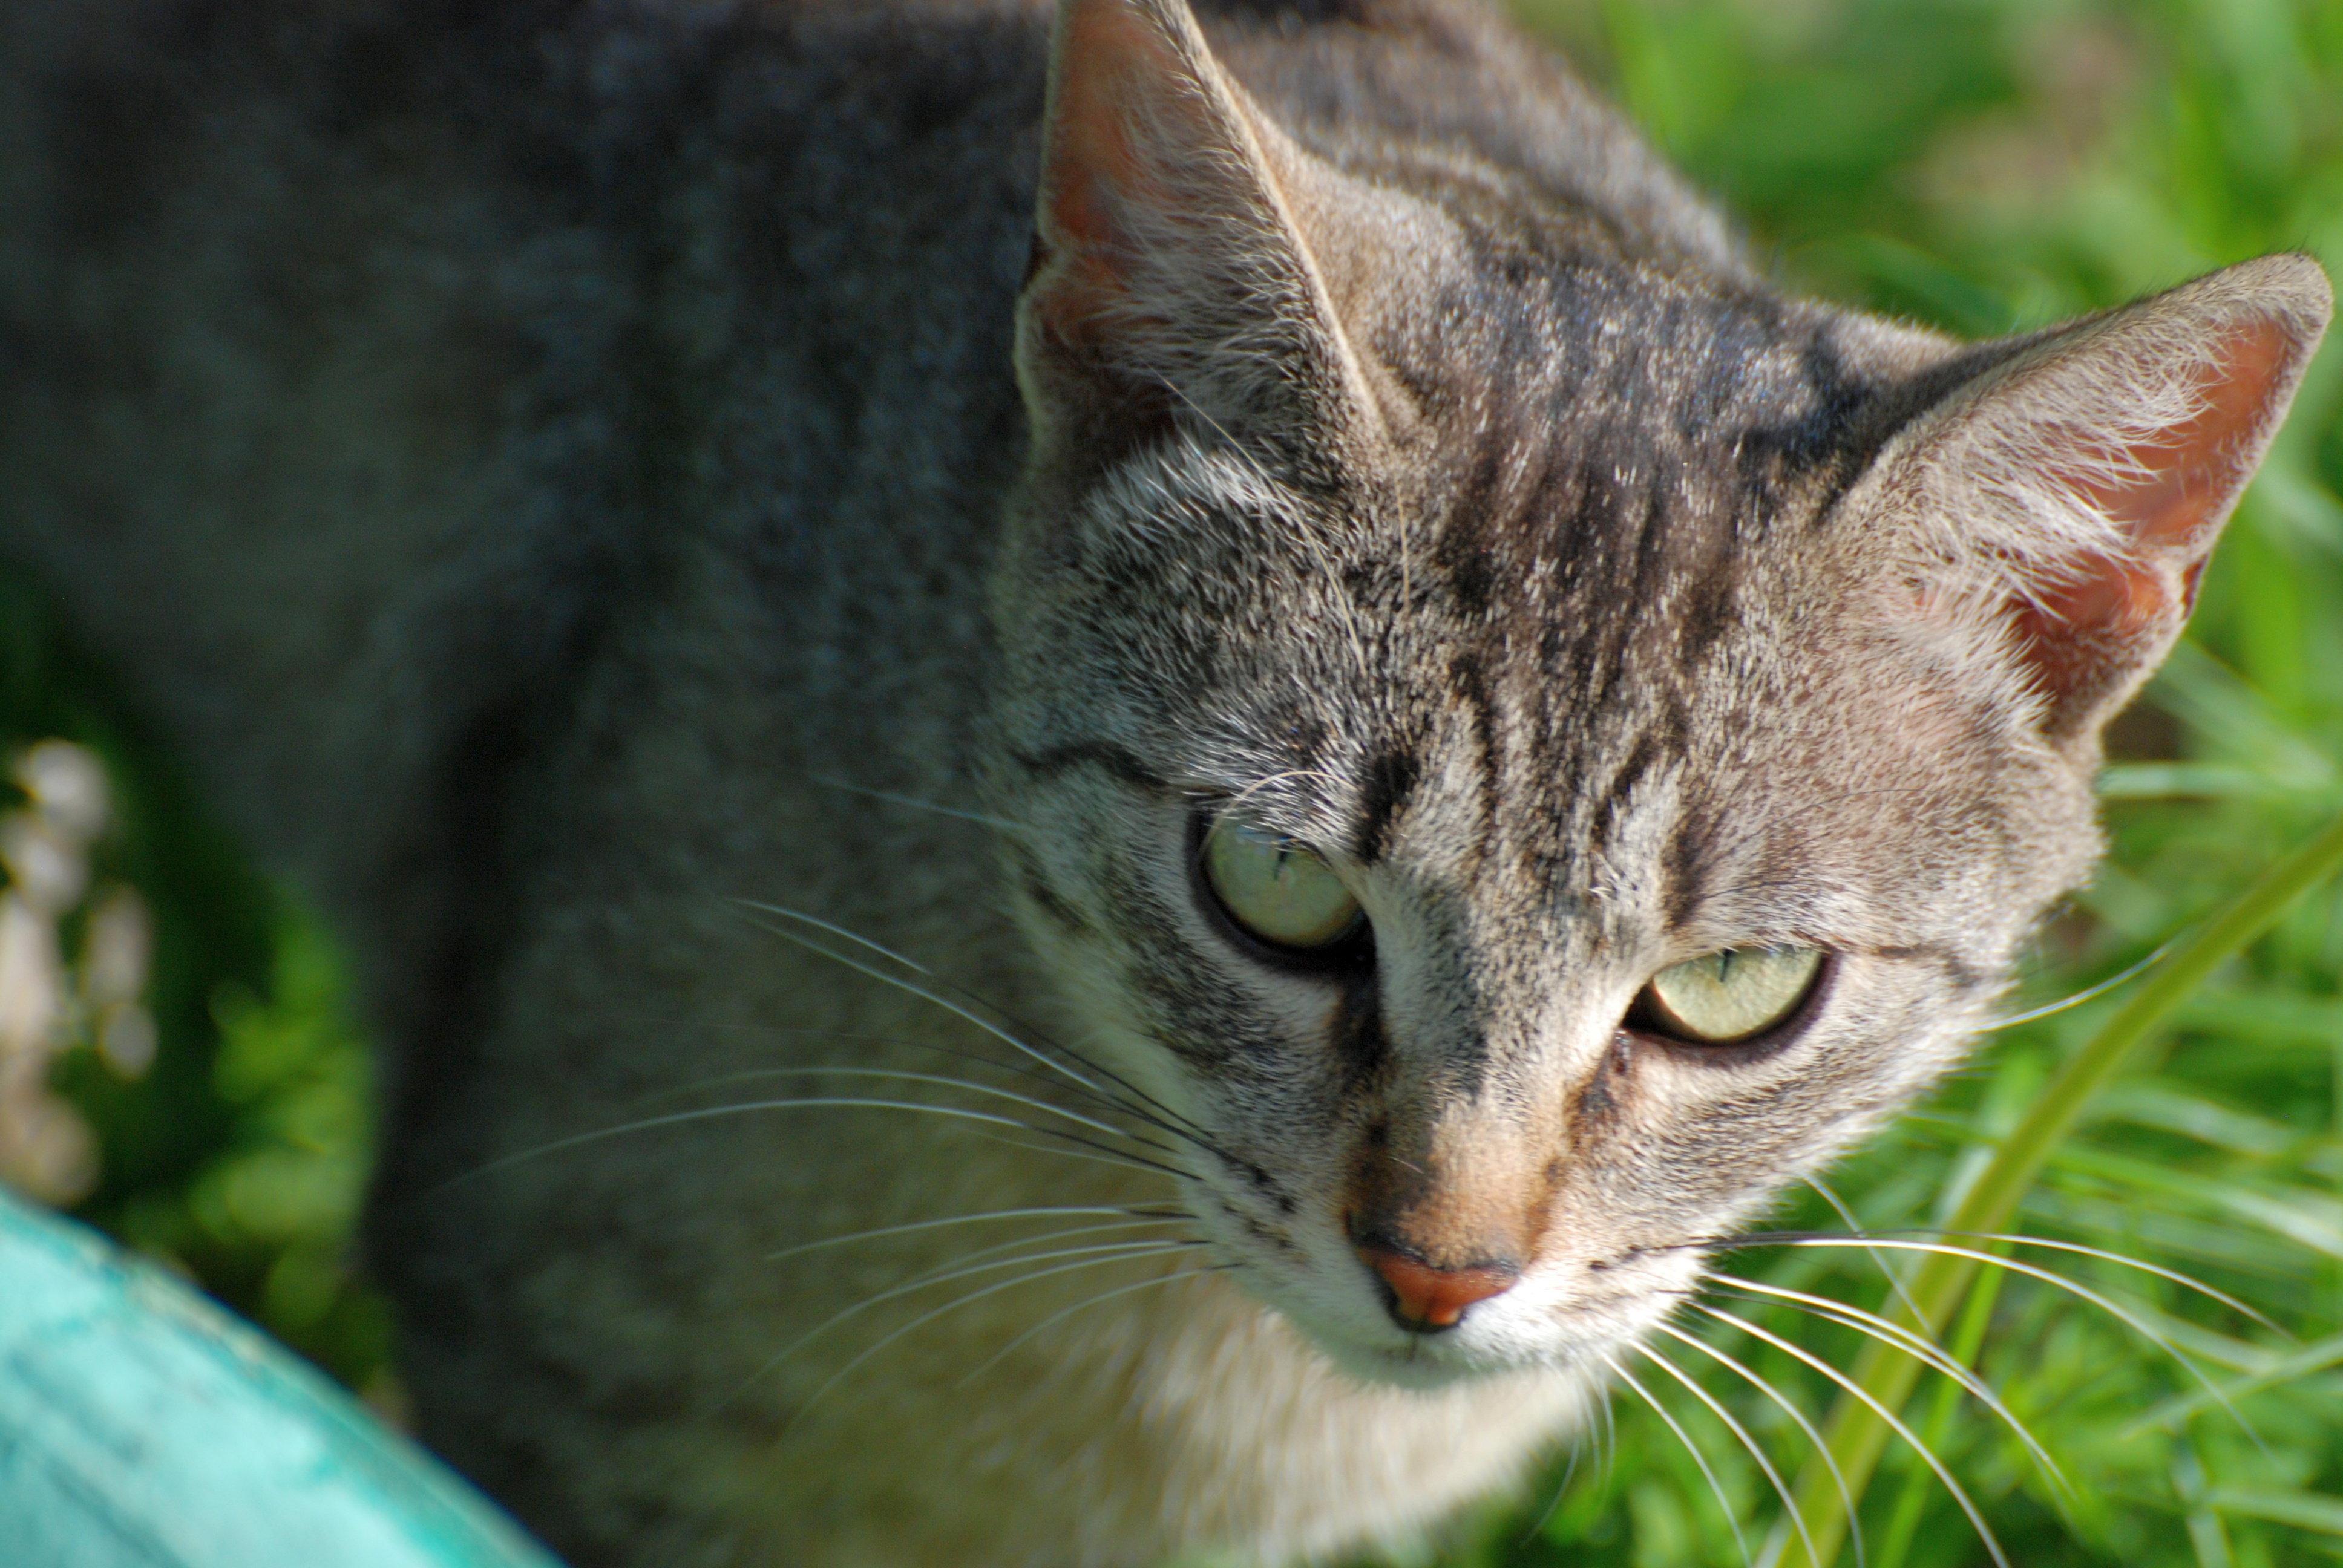
nature, grass, animal, pet, cat, feline, mammal, nikon, fauna, close up, pets, cats, whiskers, animals, vertebrate, chat, moscow, gato, nikkor, russia, d80, chats, streetcats, 70300mm, moskau, nikond80, moscou, 70300mmf4556gvr, solntsevo, solncevo, straycats, tabby cat, european shorthair, wild cat, small to medium sized cats, cat like mammal, domestic short haired cat, rusty spotted cat